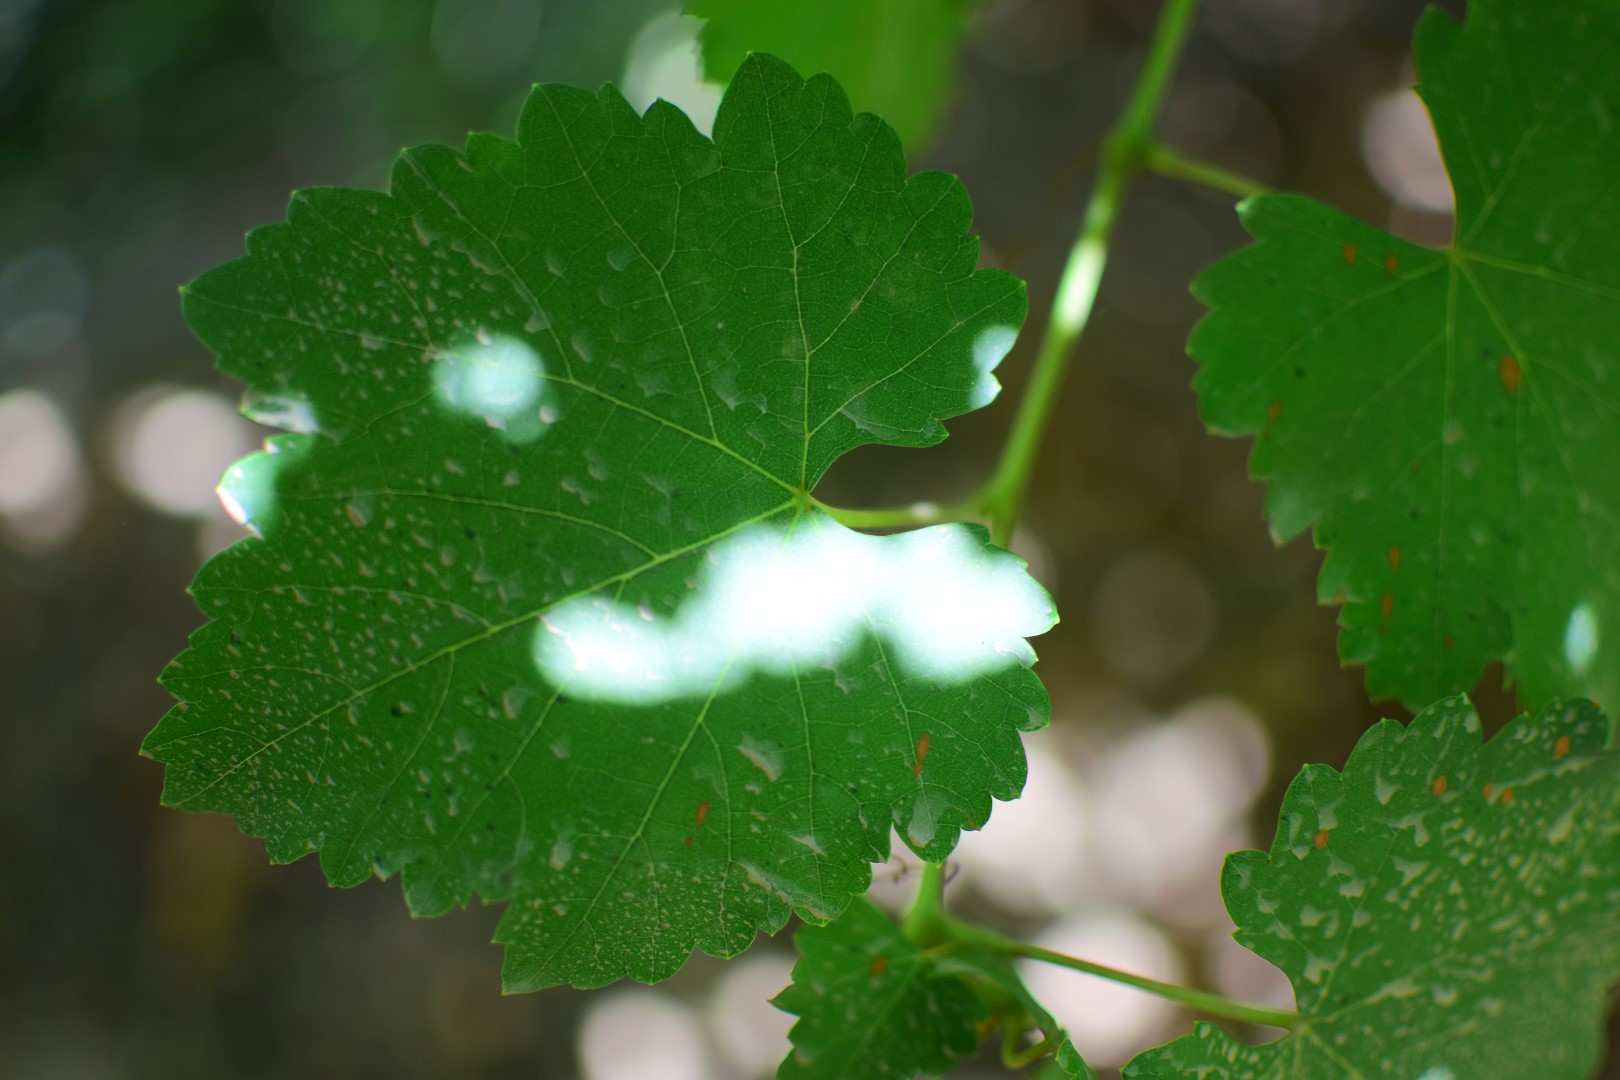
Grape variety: Frinsi